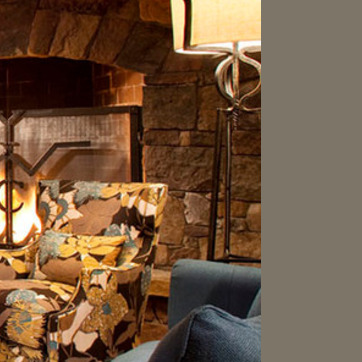
Material: stone